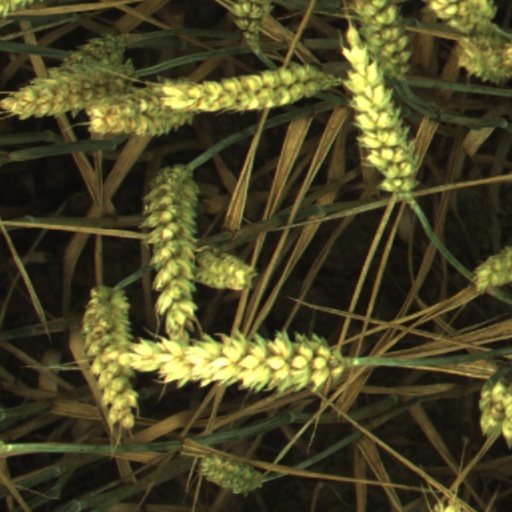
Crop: wheat